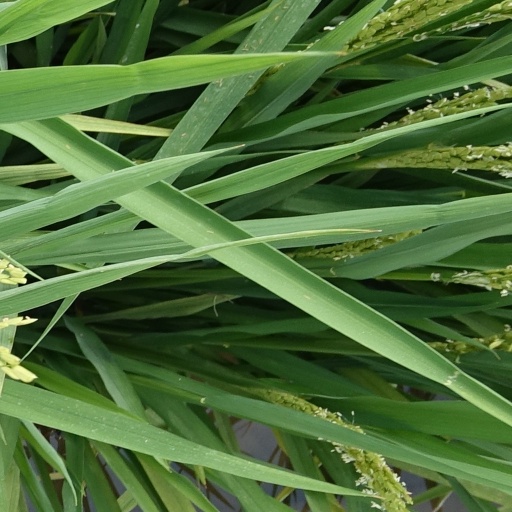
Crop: rice